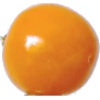
Label: Physalis 1